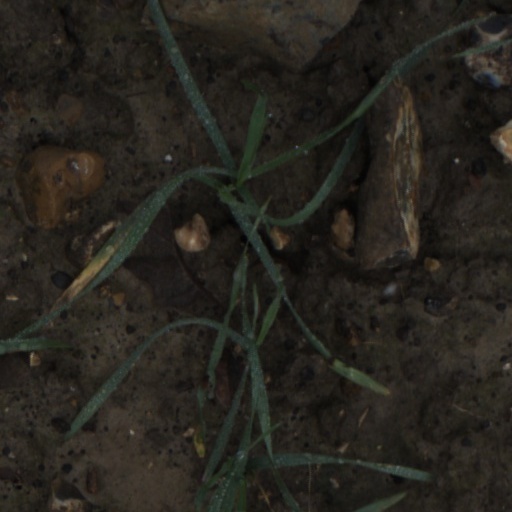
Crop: wheat